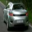
Label: automobile